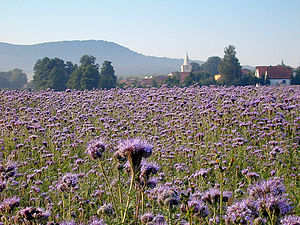
Almindelig honningurt
Almindelig honningurt eller blot Honningurt er en 20-70 cm høj urt, der i Danmark dyrkes og findes forvildet ved vejkanter og affaldspladser. Planten kan fremkalde udslæt hos særligt følsomme personer.